Southern Cross Stakes

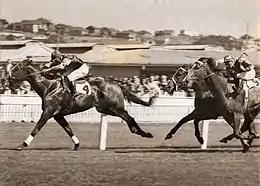
San Domenico, 1950 winner

The registered race name is named after Frederick William Clissold, former director and founding member of Canterbury Park Racing Club, who died in 1947 (Find a Grave), one year after the inaugural running of the race bearing his name.